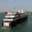
Label: ship